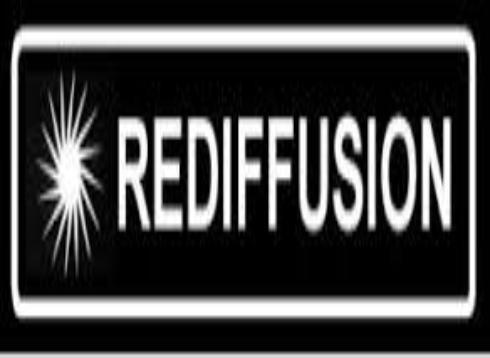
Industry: Electronic